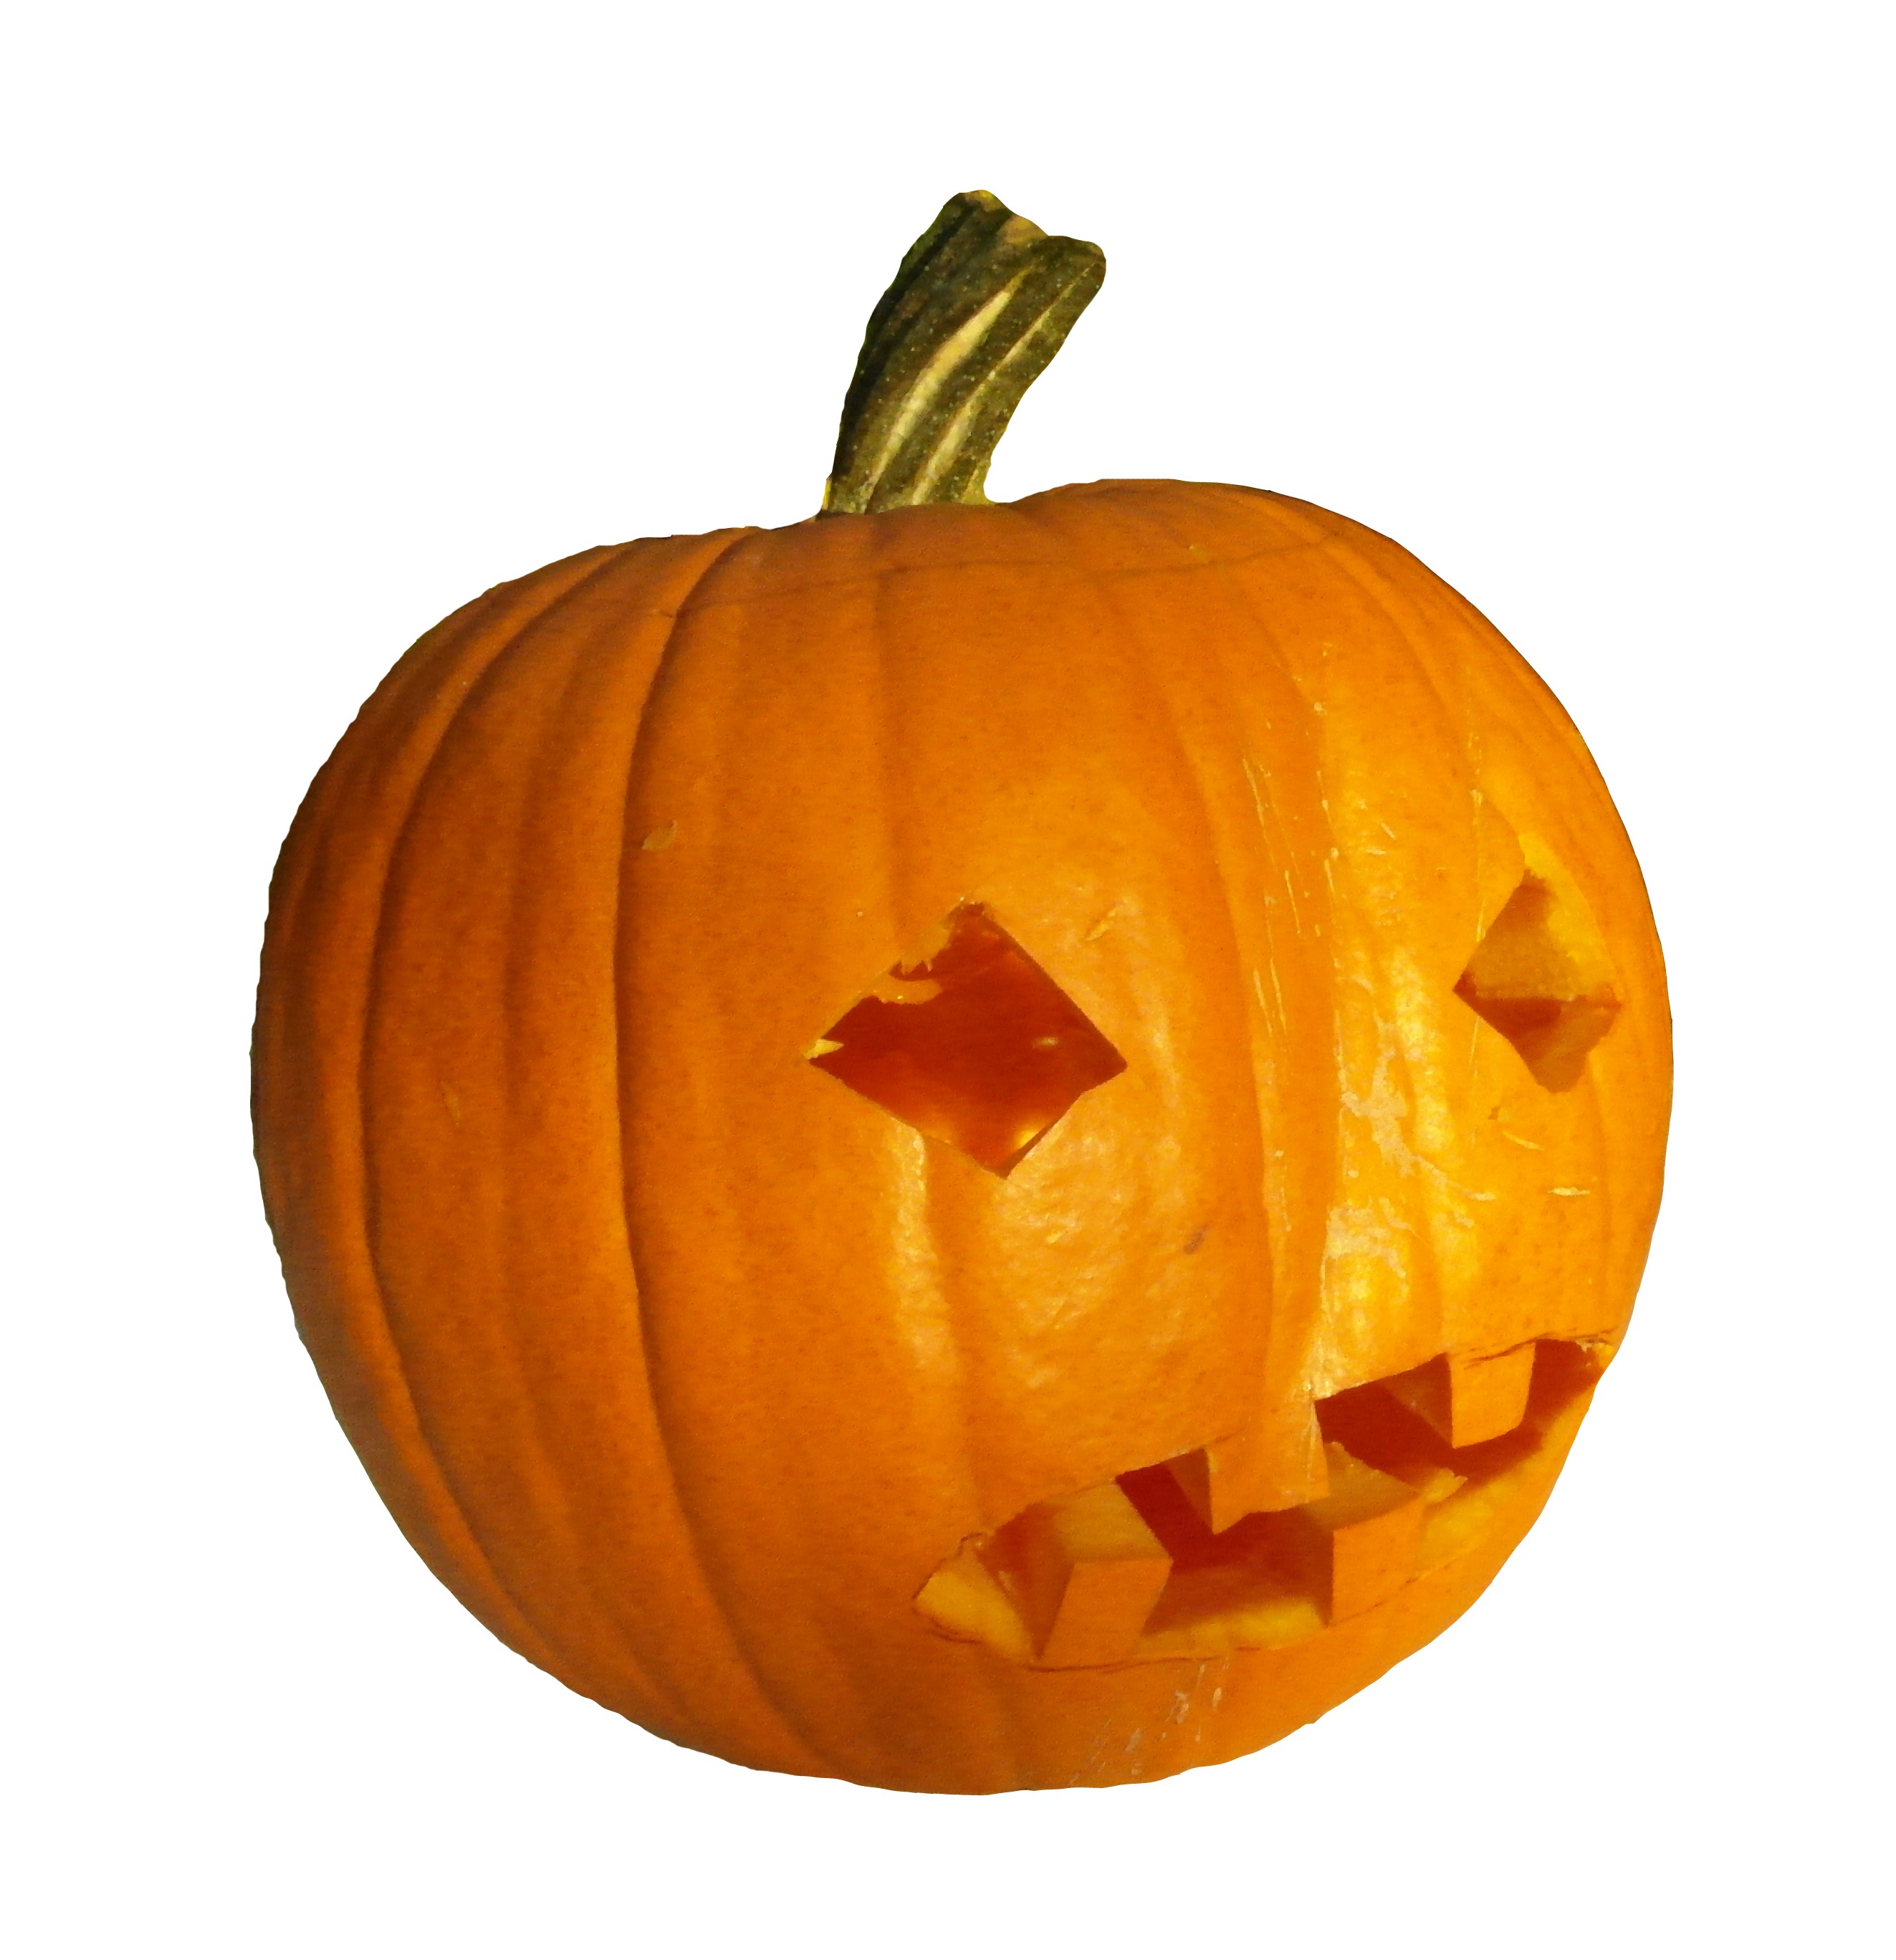
decoration, orange, harvest, produce, autumn, pumpkin, gourd, thanksgiving, jack o lantern, calabaza, carving, cucurbita, man made object, winter squash, autumn orange